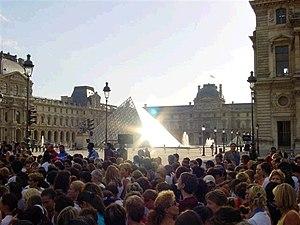
La Parisienne est une course à pied réservée aux femmes organisée à Paris en septembre chaque année depuis 1997, sur une distance de l’ordre de 6,7 km. Depuis 2002 son parcours est tracé en plein cœur de Paris. La mairie de Paris, partenaire institutionnel de l’épreuve, apporte son soutien à l’organisation de la course par l’intermédiaire de ses différents services.